Paleoclimatology

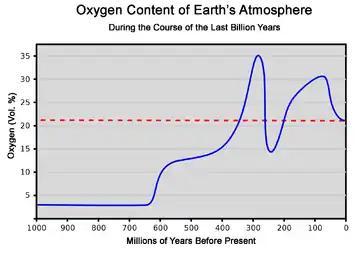
The oxygen content in the atmosphere over the last billion years

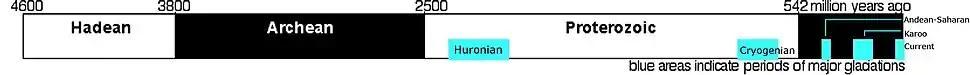
Timeline of glaciations, shown in blue

Paleoclimatologists employ a wide variety of techniques to deduce ancient climates. The techniques used depend on which variable has to be reconstructed (this could be temperature, precipitation, or something else) and how long ago the climate of interest occurred. For instance, the deep marine record, the source of most isotopic data, exists only on oceanic plates, which are eventually subducted; the oldest remaining material is old. Older sediments are also more prone to corruption by diagenesis. This is due to the millions of years of disruption experienced by the rock formations, such as pressure, tectonic activity, and fluid flowing. These factors often result in a lack in quality or quantity of data, which causes resolution and confidence in the data decrease over time.